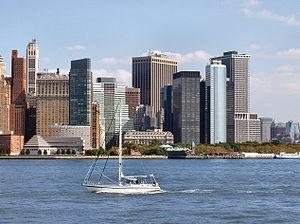
L'Upper New York Bay, que l'on appelle parfois Upper New York Harbor, est une partie de la baie de New York, située au nord de The Narrows, détroit situé entre Staten Island et Brooklyn, par opposition à la Lower New York Bay.